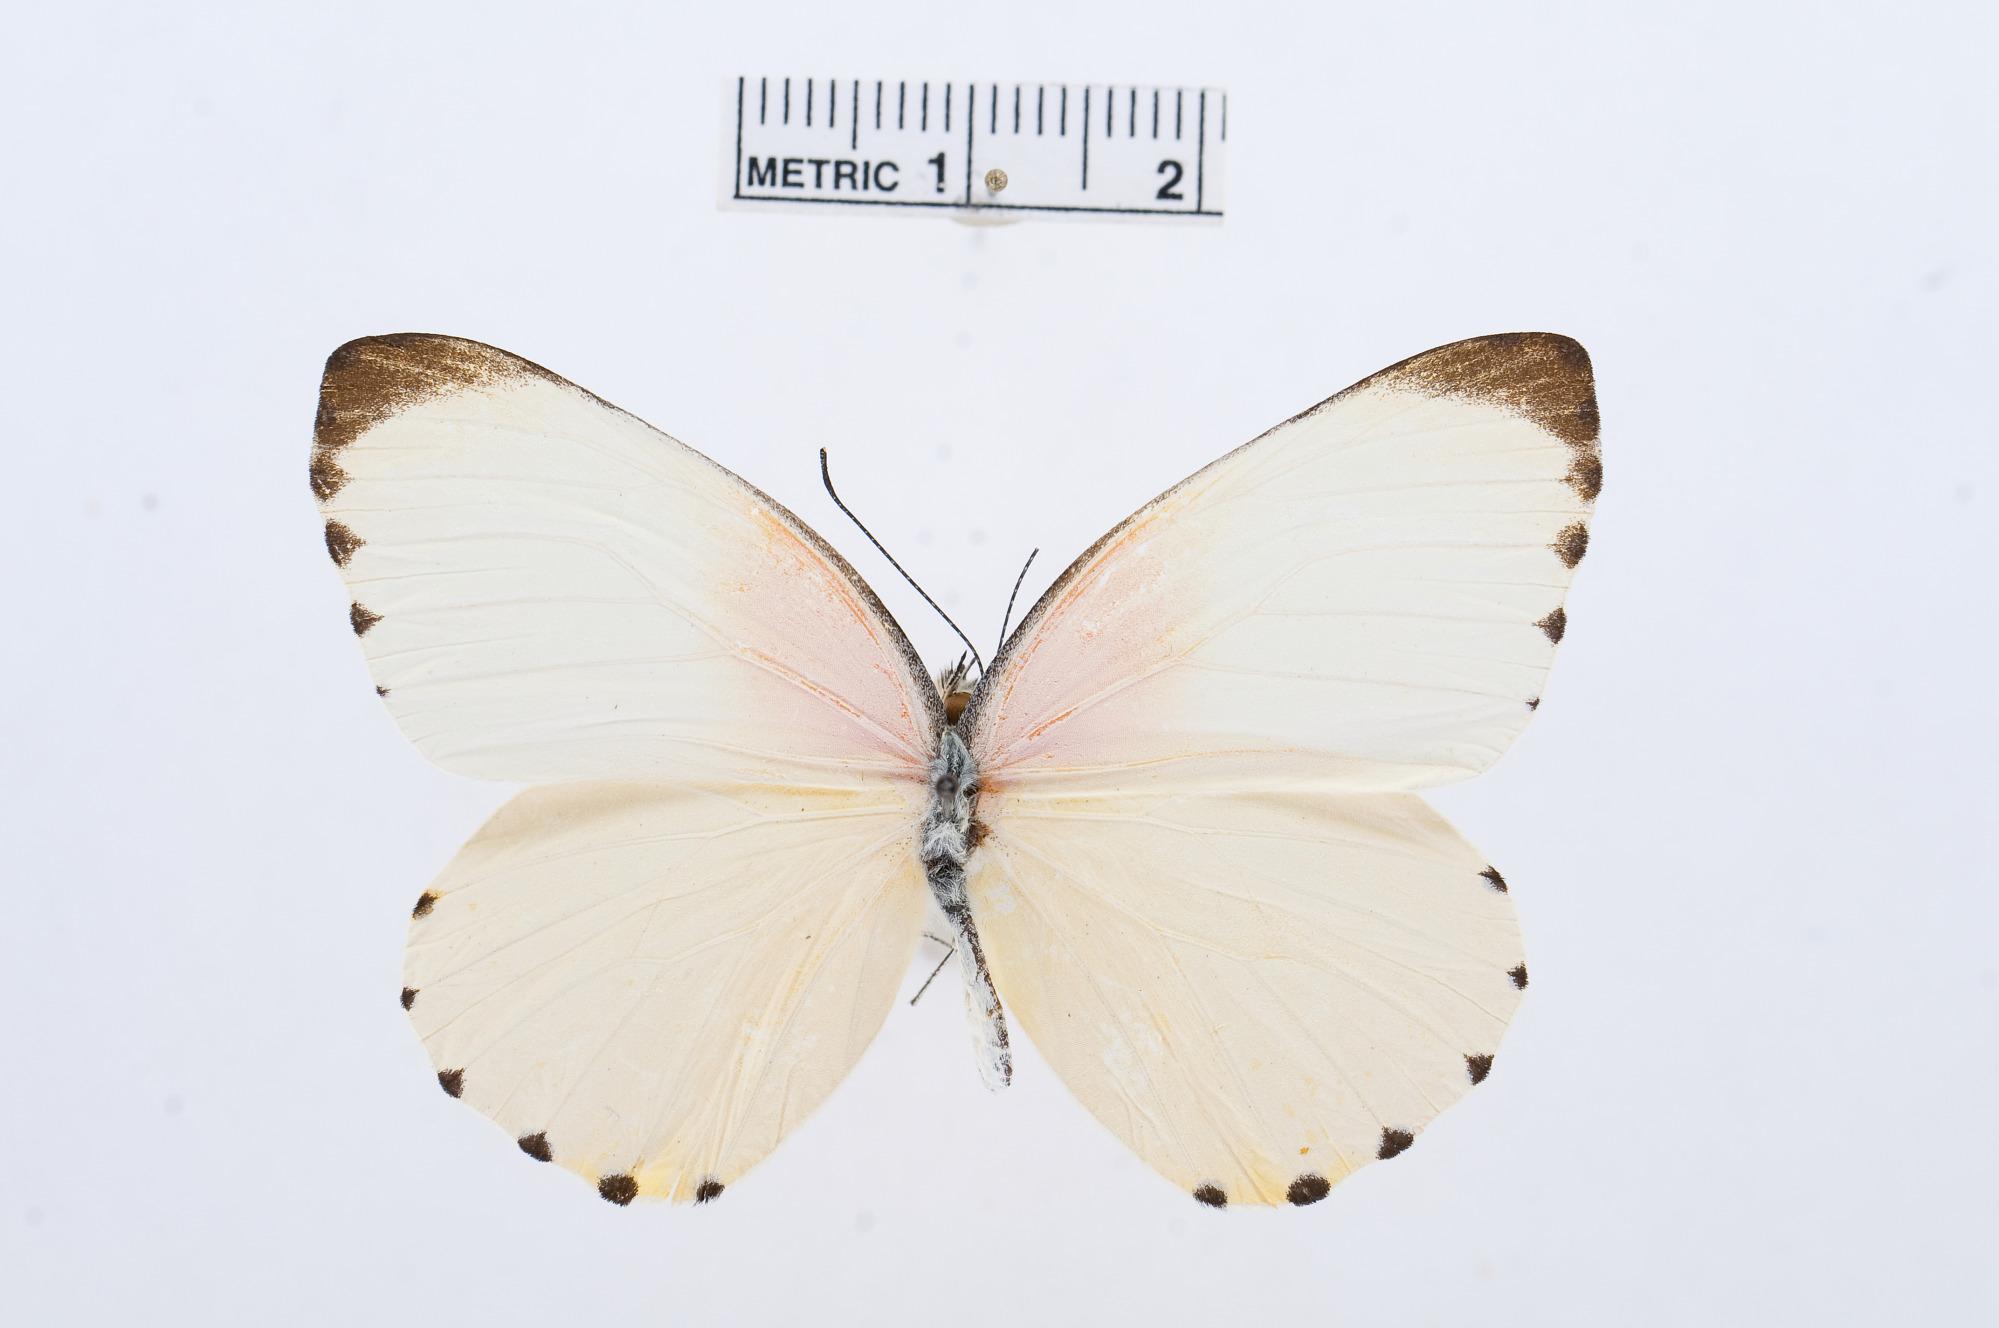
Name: Mylothris agathina
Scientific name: Mylothris agathina
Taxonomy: Animalia, Arthropoda, Hexapoda, Insecta, Lepidoptera, Pieridae, Pierinae